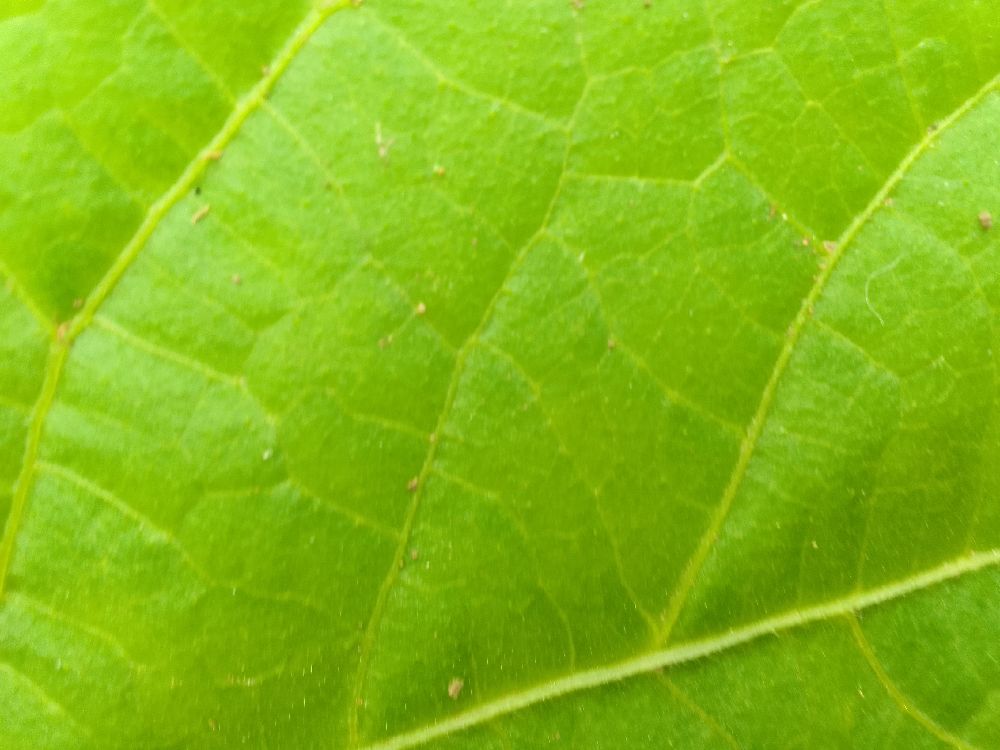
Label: healthy